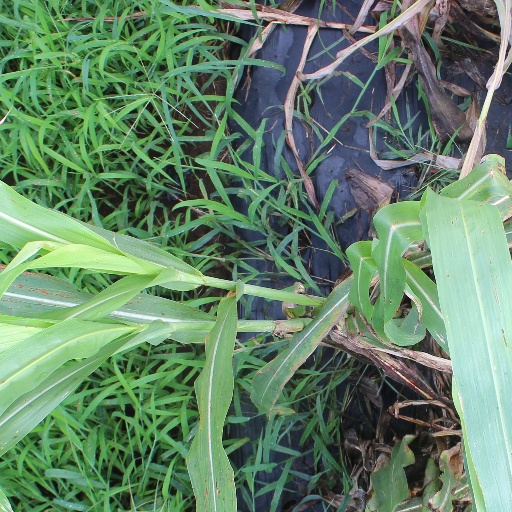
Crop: sorghum